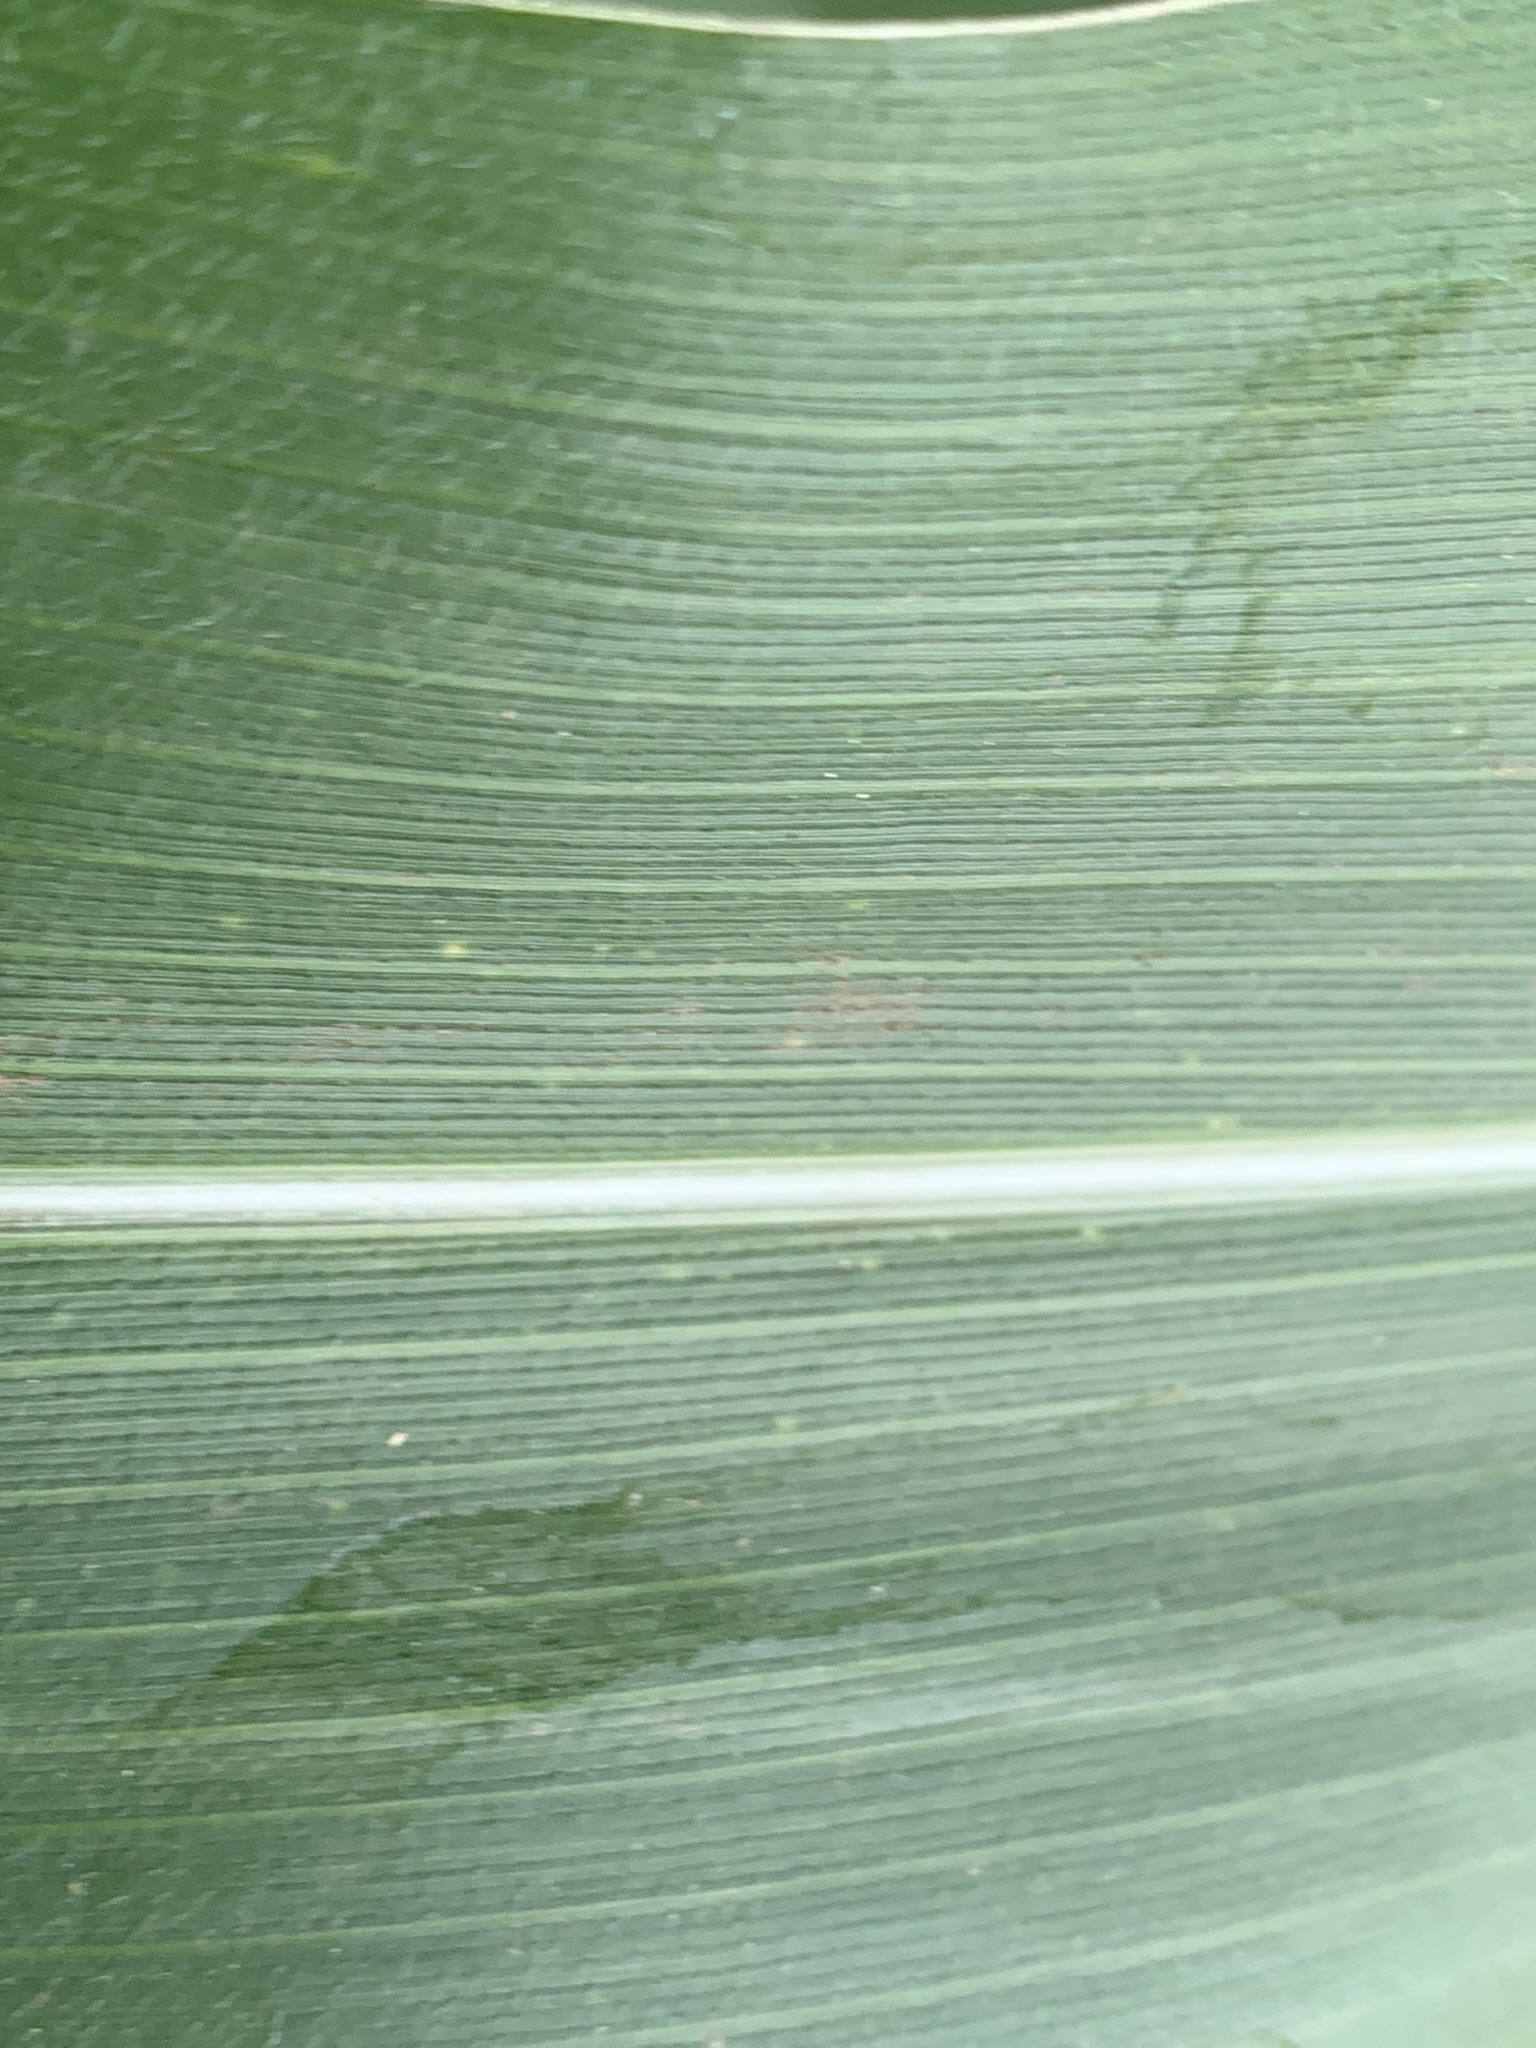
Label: Healthy